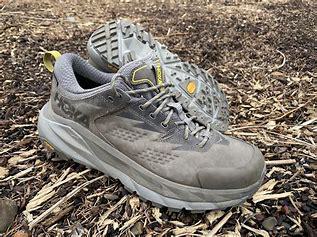
Brand: Hoka
Model: 100